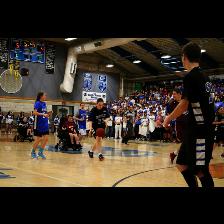
Label: Human